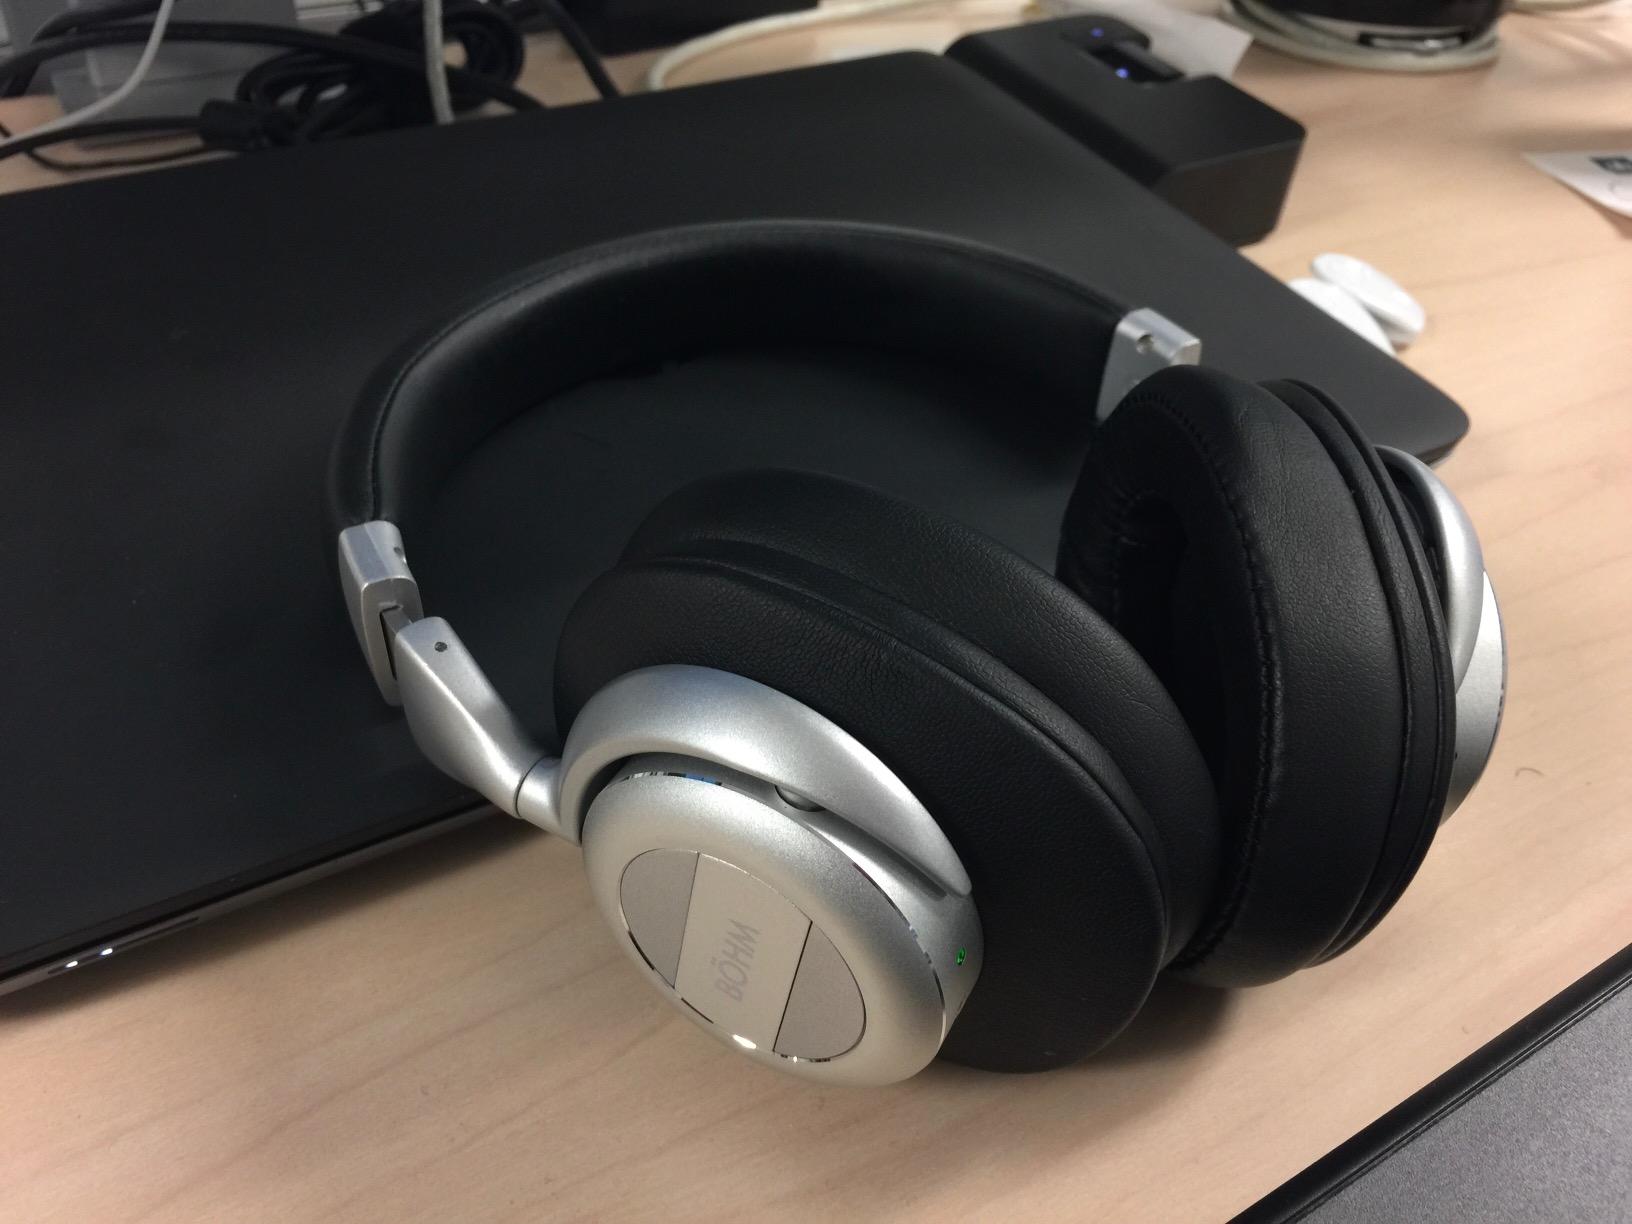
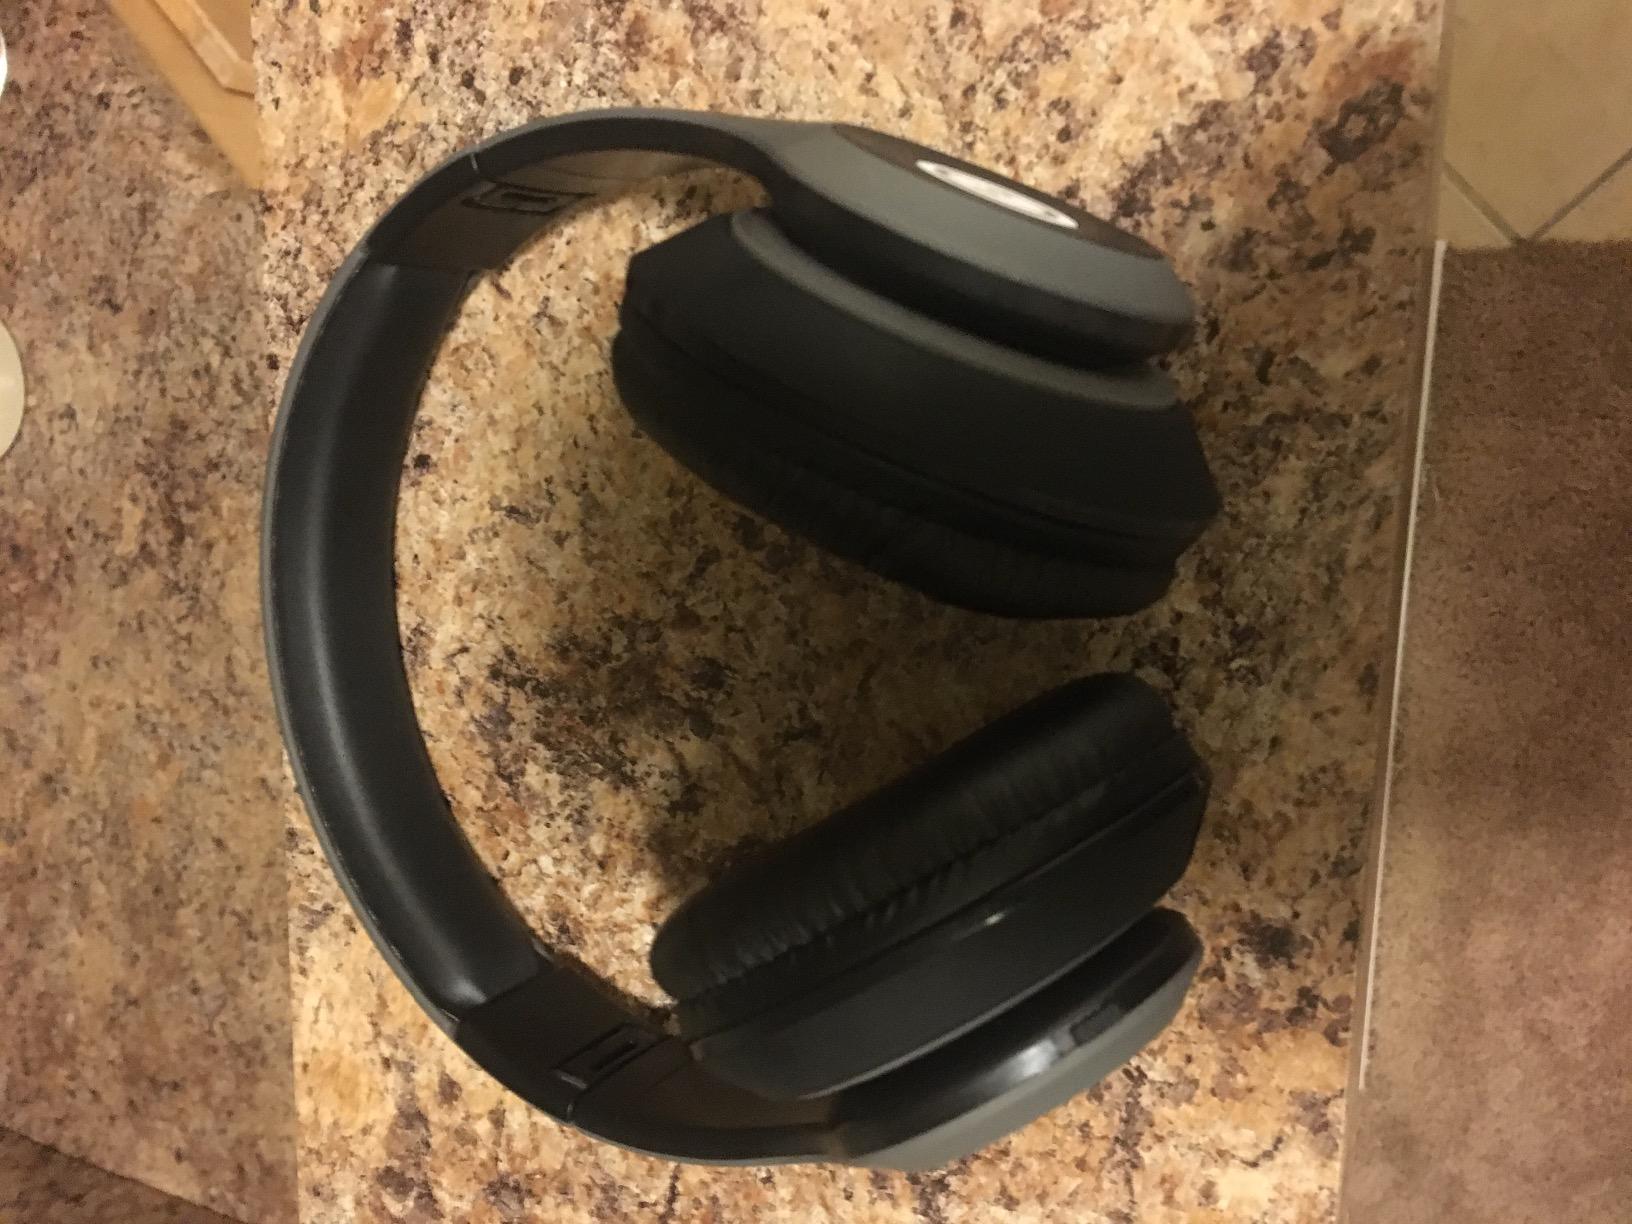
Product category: headphones
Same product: no